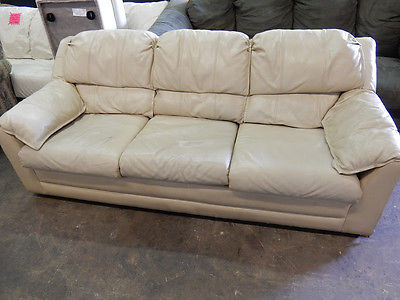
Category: sofa